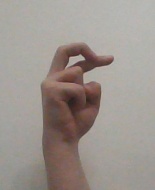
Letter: zay